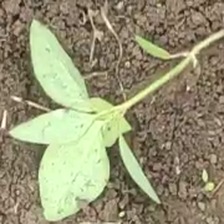
Weed species: Moti_dudhi(Euphorbia_geneculata_L)